Oswald Achenbach

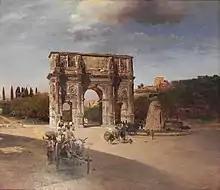
"Constantine's Triumphal Arch in Rome", 1886, Alte Nationalgalerie, Berlin

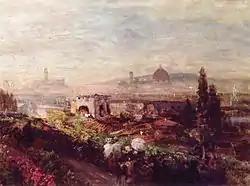
"View of Florence", 1898, oil on wood. Achenbach's laterworks often display a less formal, sketchier quality. Museum Kunstpalast.

Achenbach gave up his professorship at the Institute in 1872. He had submitted his resignation once before, in 1869 but withdrew it. He had felt that his teaching constrained his own artistic work.